Collins–Valentine line

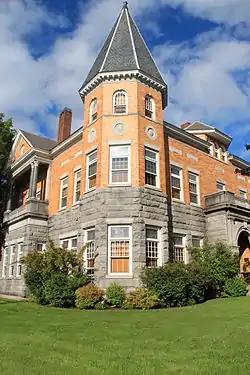
The Haskell Free Library and Opera House is the best-known among buildings that straddle the Canada–United States border.

The Collins–Valentine line passes directly through a number of buildings, sometimes called line houses. Most notable among these is the Haskell Free Library and Opera House in Rock Island (now part of Stanstead, Quebec, and Derby Line, Vermont, respectively). All of these were built before an international treaty forbade building within three meters (about ten feet) of the boundary without authorization from the International Boundary Commission. Today the commission maintains survey monuments along the Collins–Valentine line, as along the rest of the Canada–United States border, and keeps the line clear of brush and vegetation.